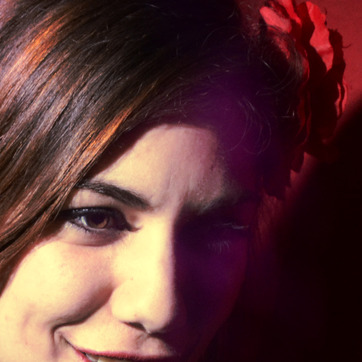
Material: skin